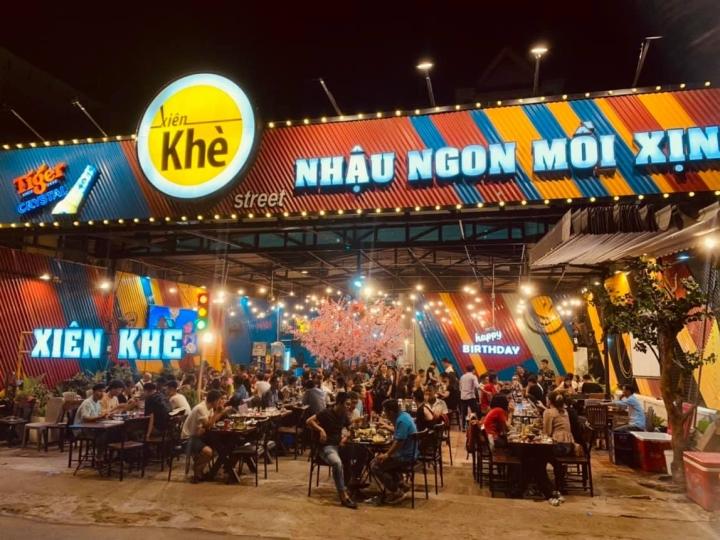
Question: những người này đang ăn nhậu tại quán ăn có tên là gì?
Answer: họ đang ăn nhậu trong quán xiên khè